Bashaud Breeland

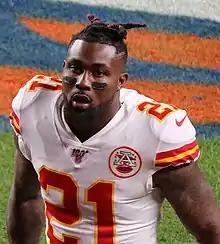
Breeland with the Kansas City Chiefs in 2019

Bashaud Breeland (born January 30, 1992) is an American former professional football cornerback who played eight seasons in the National Football League (NFL). He played college football at Clemson, and was selected by the Washington Redskins in the fourth round of the 2014 NFL draft. He also played for the Green Bay Packers, Minnesota Vikings, and Kansas City Chiefs, having won Super Bowl LIV with the latter.